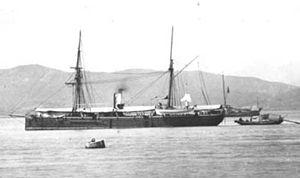
La flotte du Fujian était l'une des quatre flottes régionales chinoises pendant les dernières décennies du XIXᵉ siècle. Elle a été pratiquement annihilée le 23 août 1884 par l'escadre d'Extrême-Orient de l'amiral Amédée Courbet à la bataille de Fuzhou, qui marque le début de la guerre franco-chinoise.